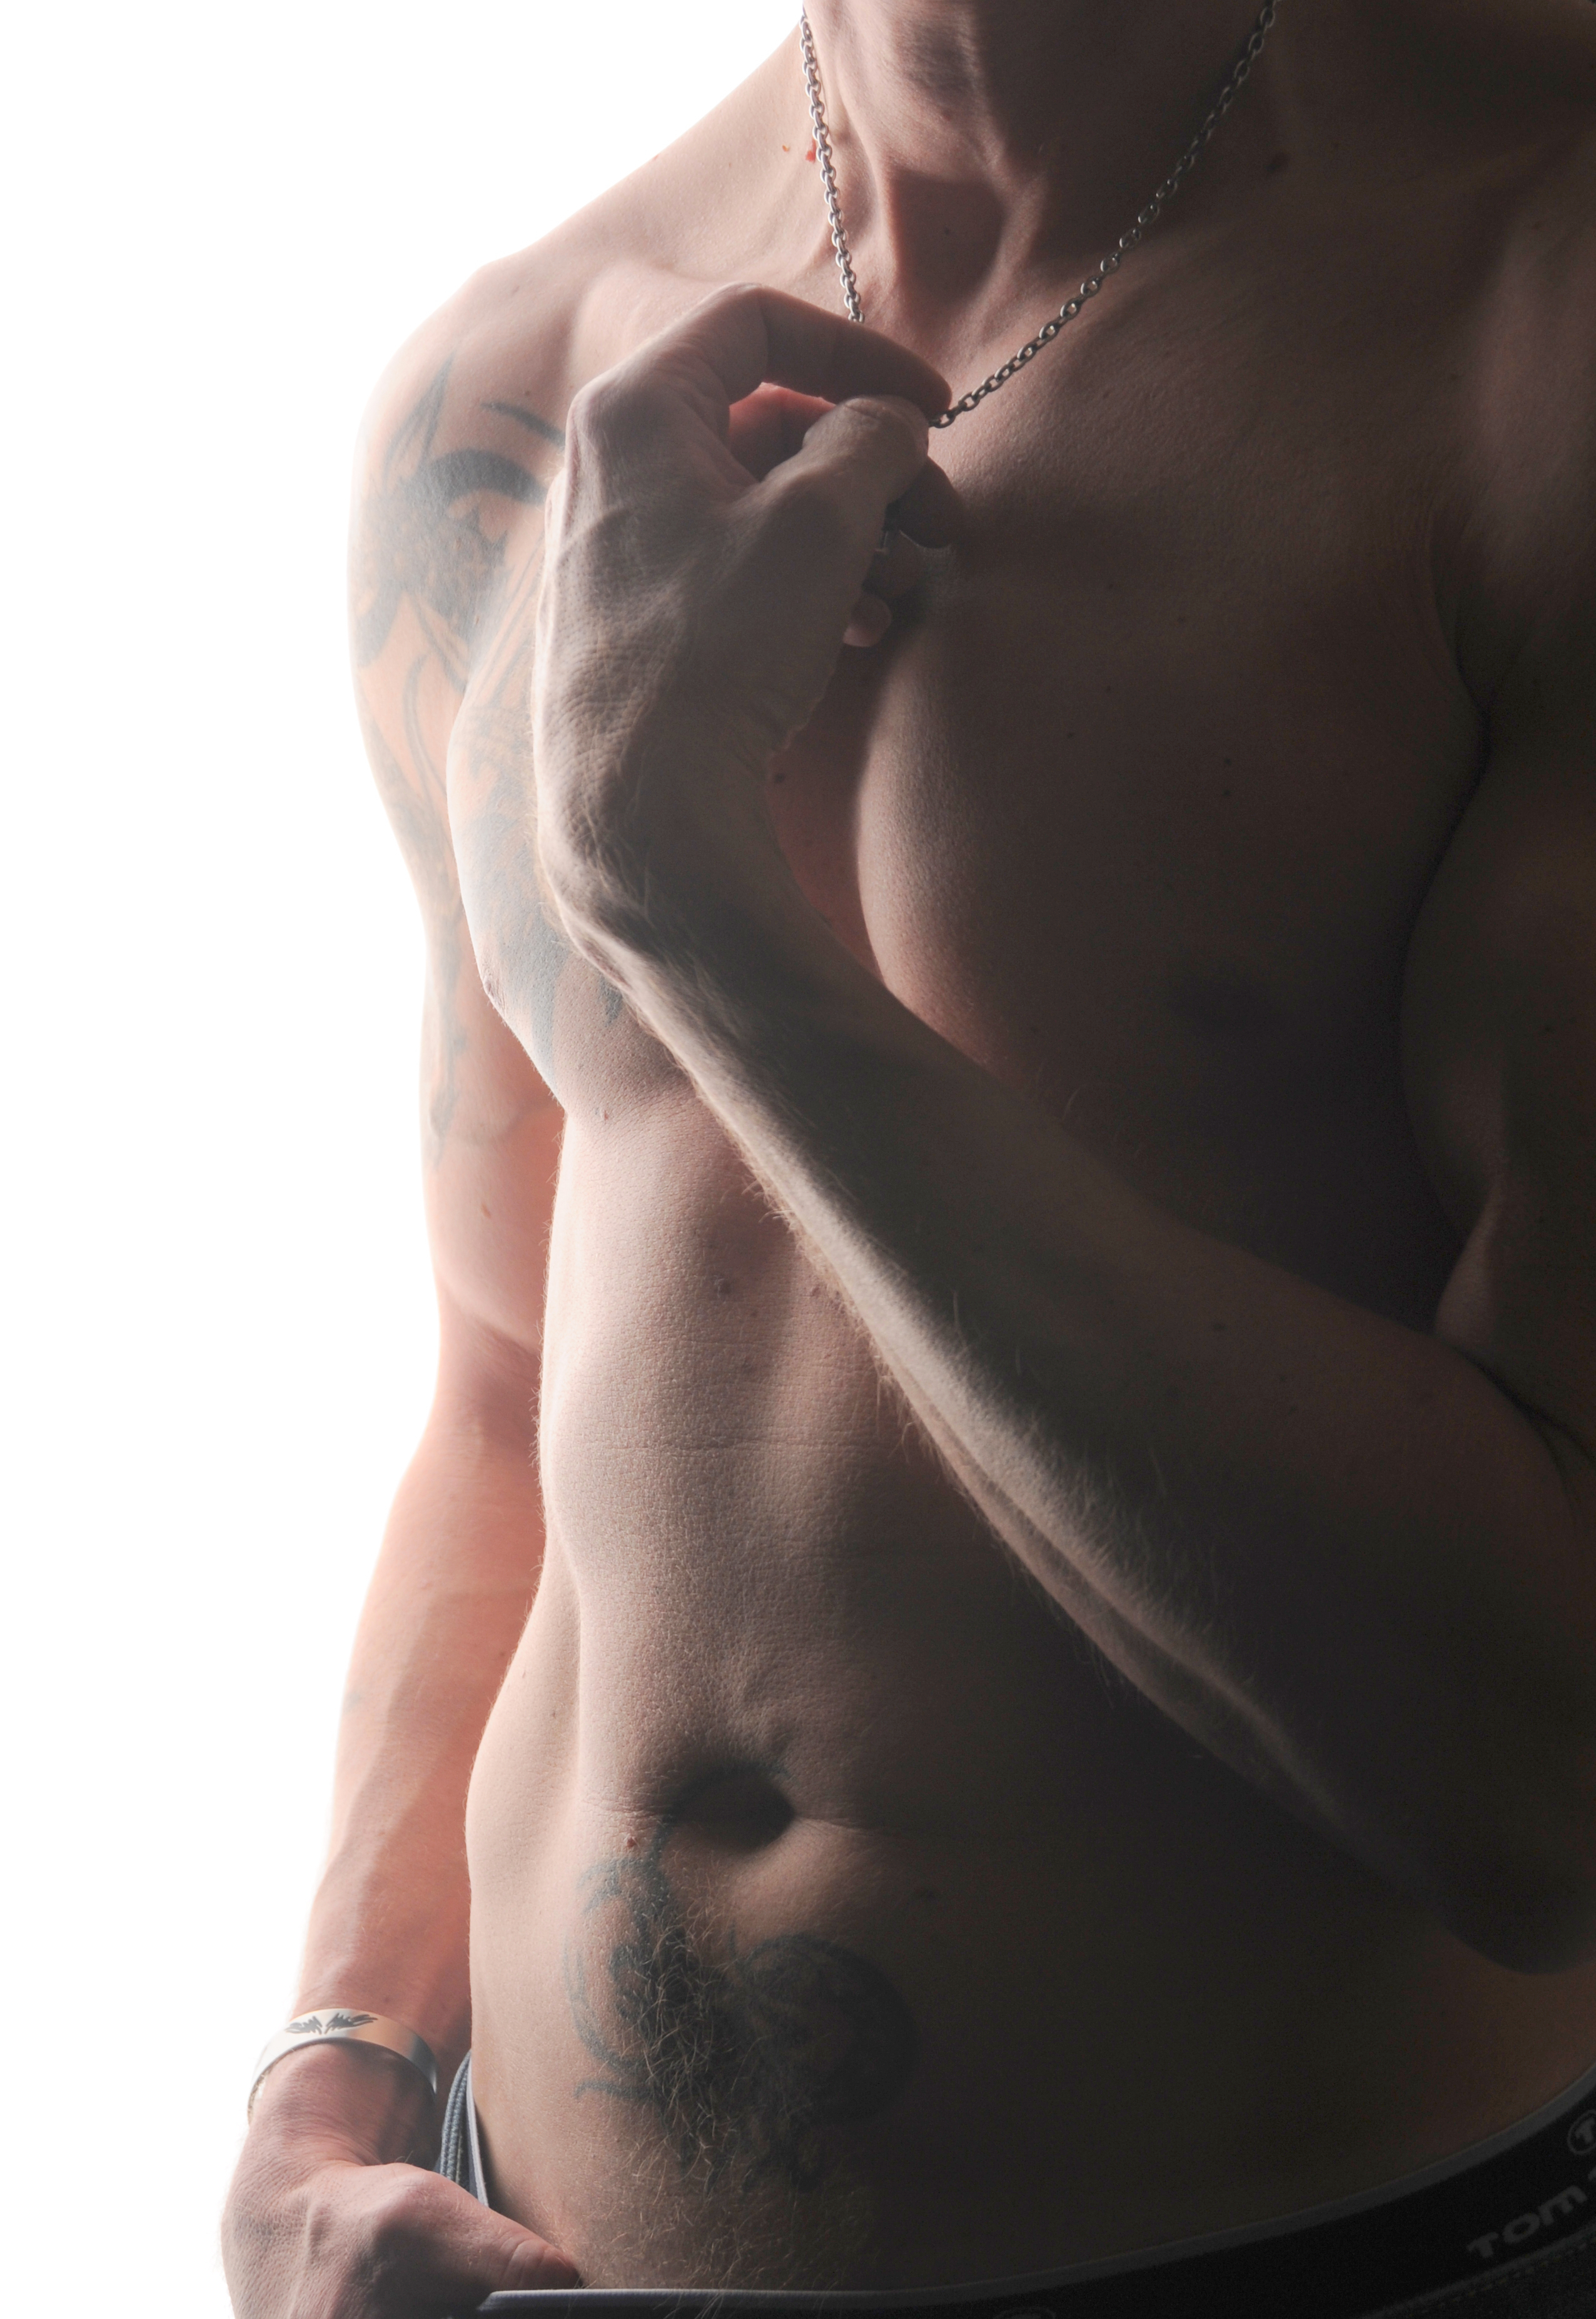
man, body, muscular, tattooed, upper body, topless, muscles, tattoos, barechestedness, shoulder, abdomen, trunk, muscle, male, photography, neck, joint, chest, standing, human body, arm, model, stomach, hand, back, body man, flesh, girl